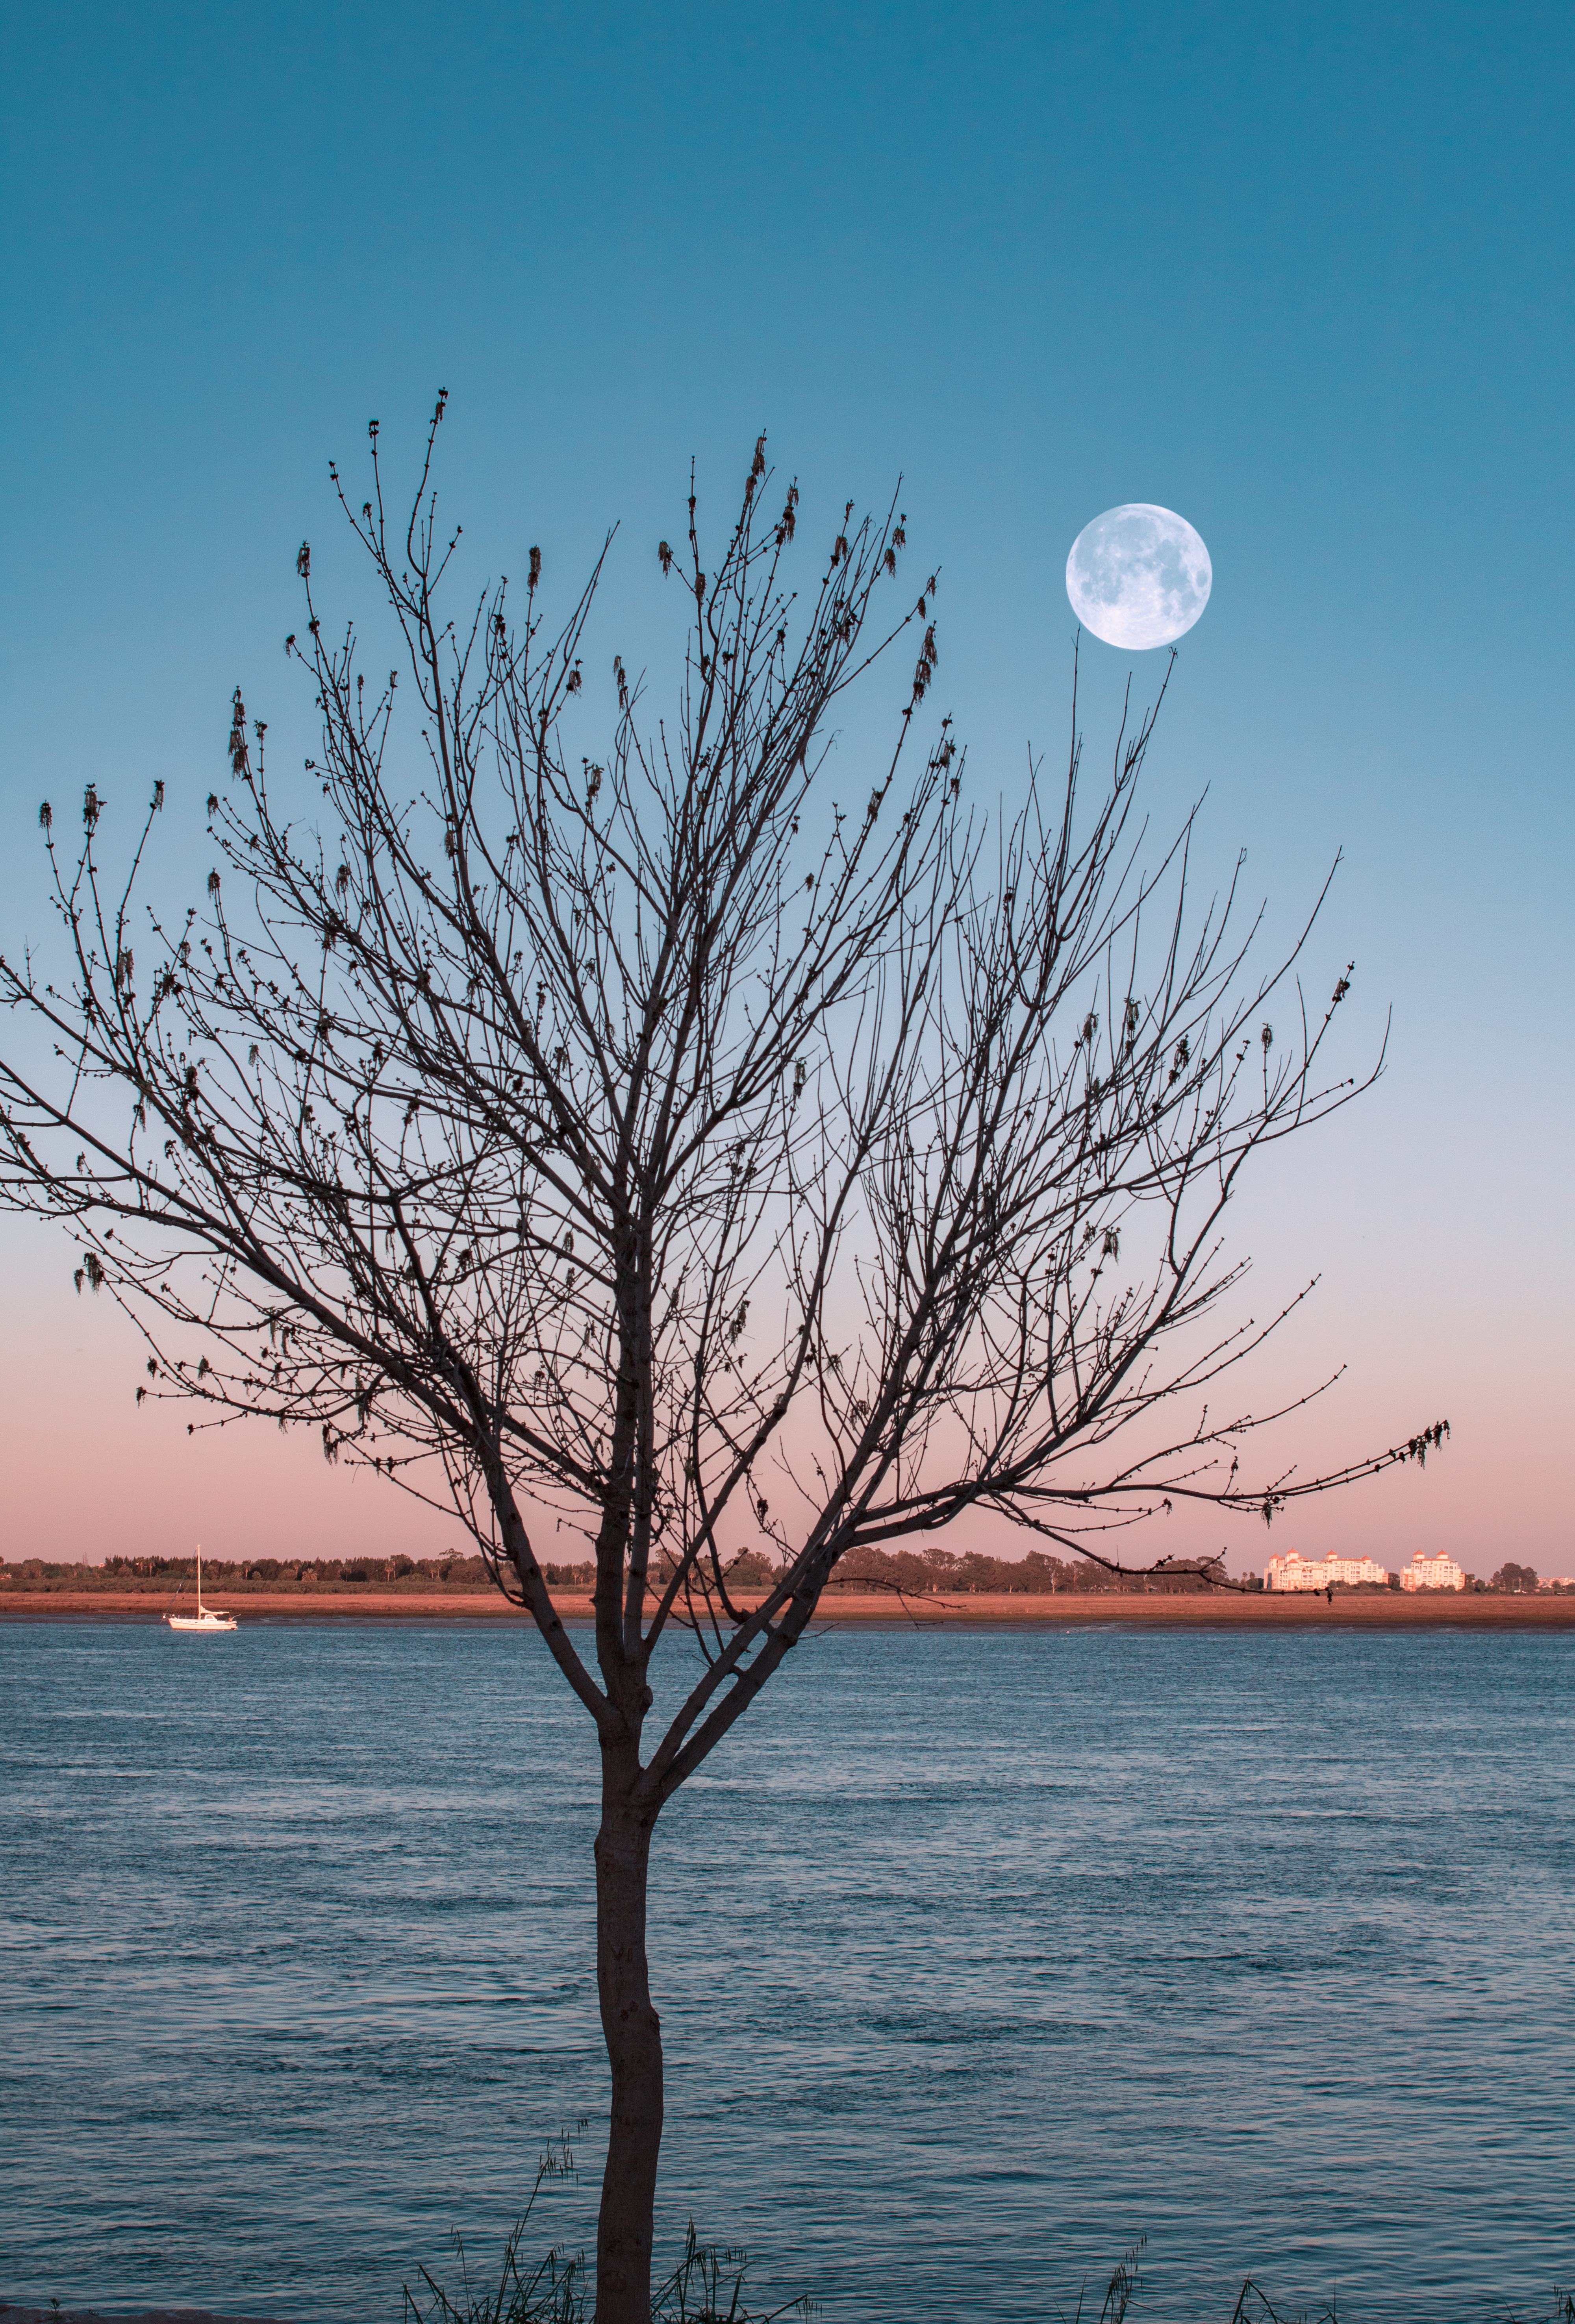
moon, sky, tree, nature, branch, water, natural landscape, horizon, woody plant, full moon, sea, cloud, morning, plant, evening, calm, celestial event, twig, sunlight, astronomical object, ocean, sunset, river, landscape, night, moonlight, dusk, lake, winter, plant stem